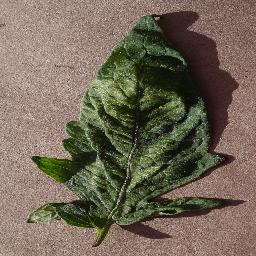
Label: Tomato___Spider_mites Two-spotted_spider_mite